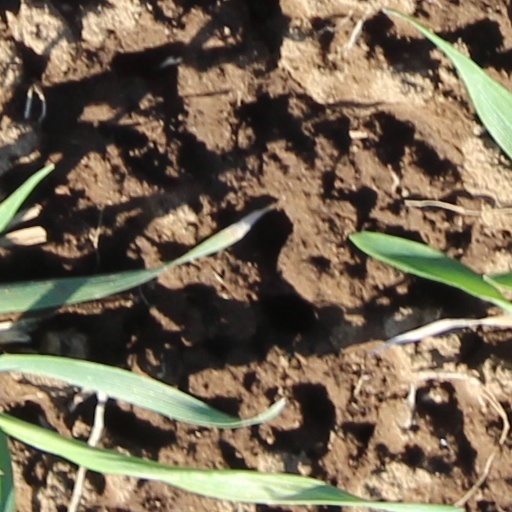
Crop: wheat